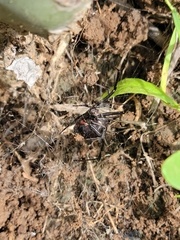
Species: Lactrodectus_hesperus